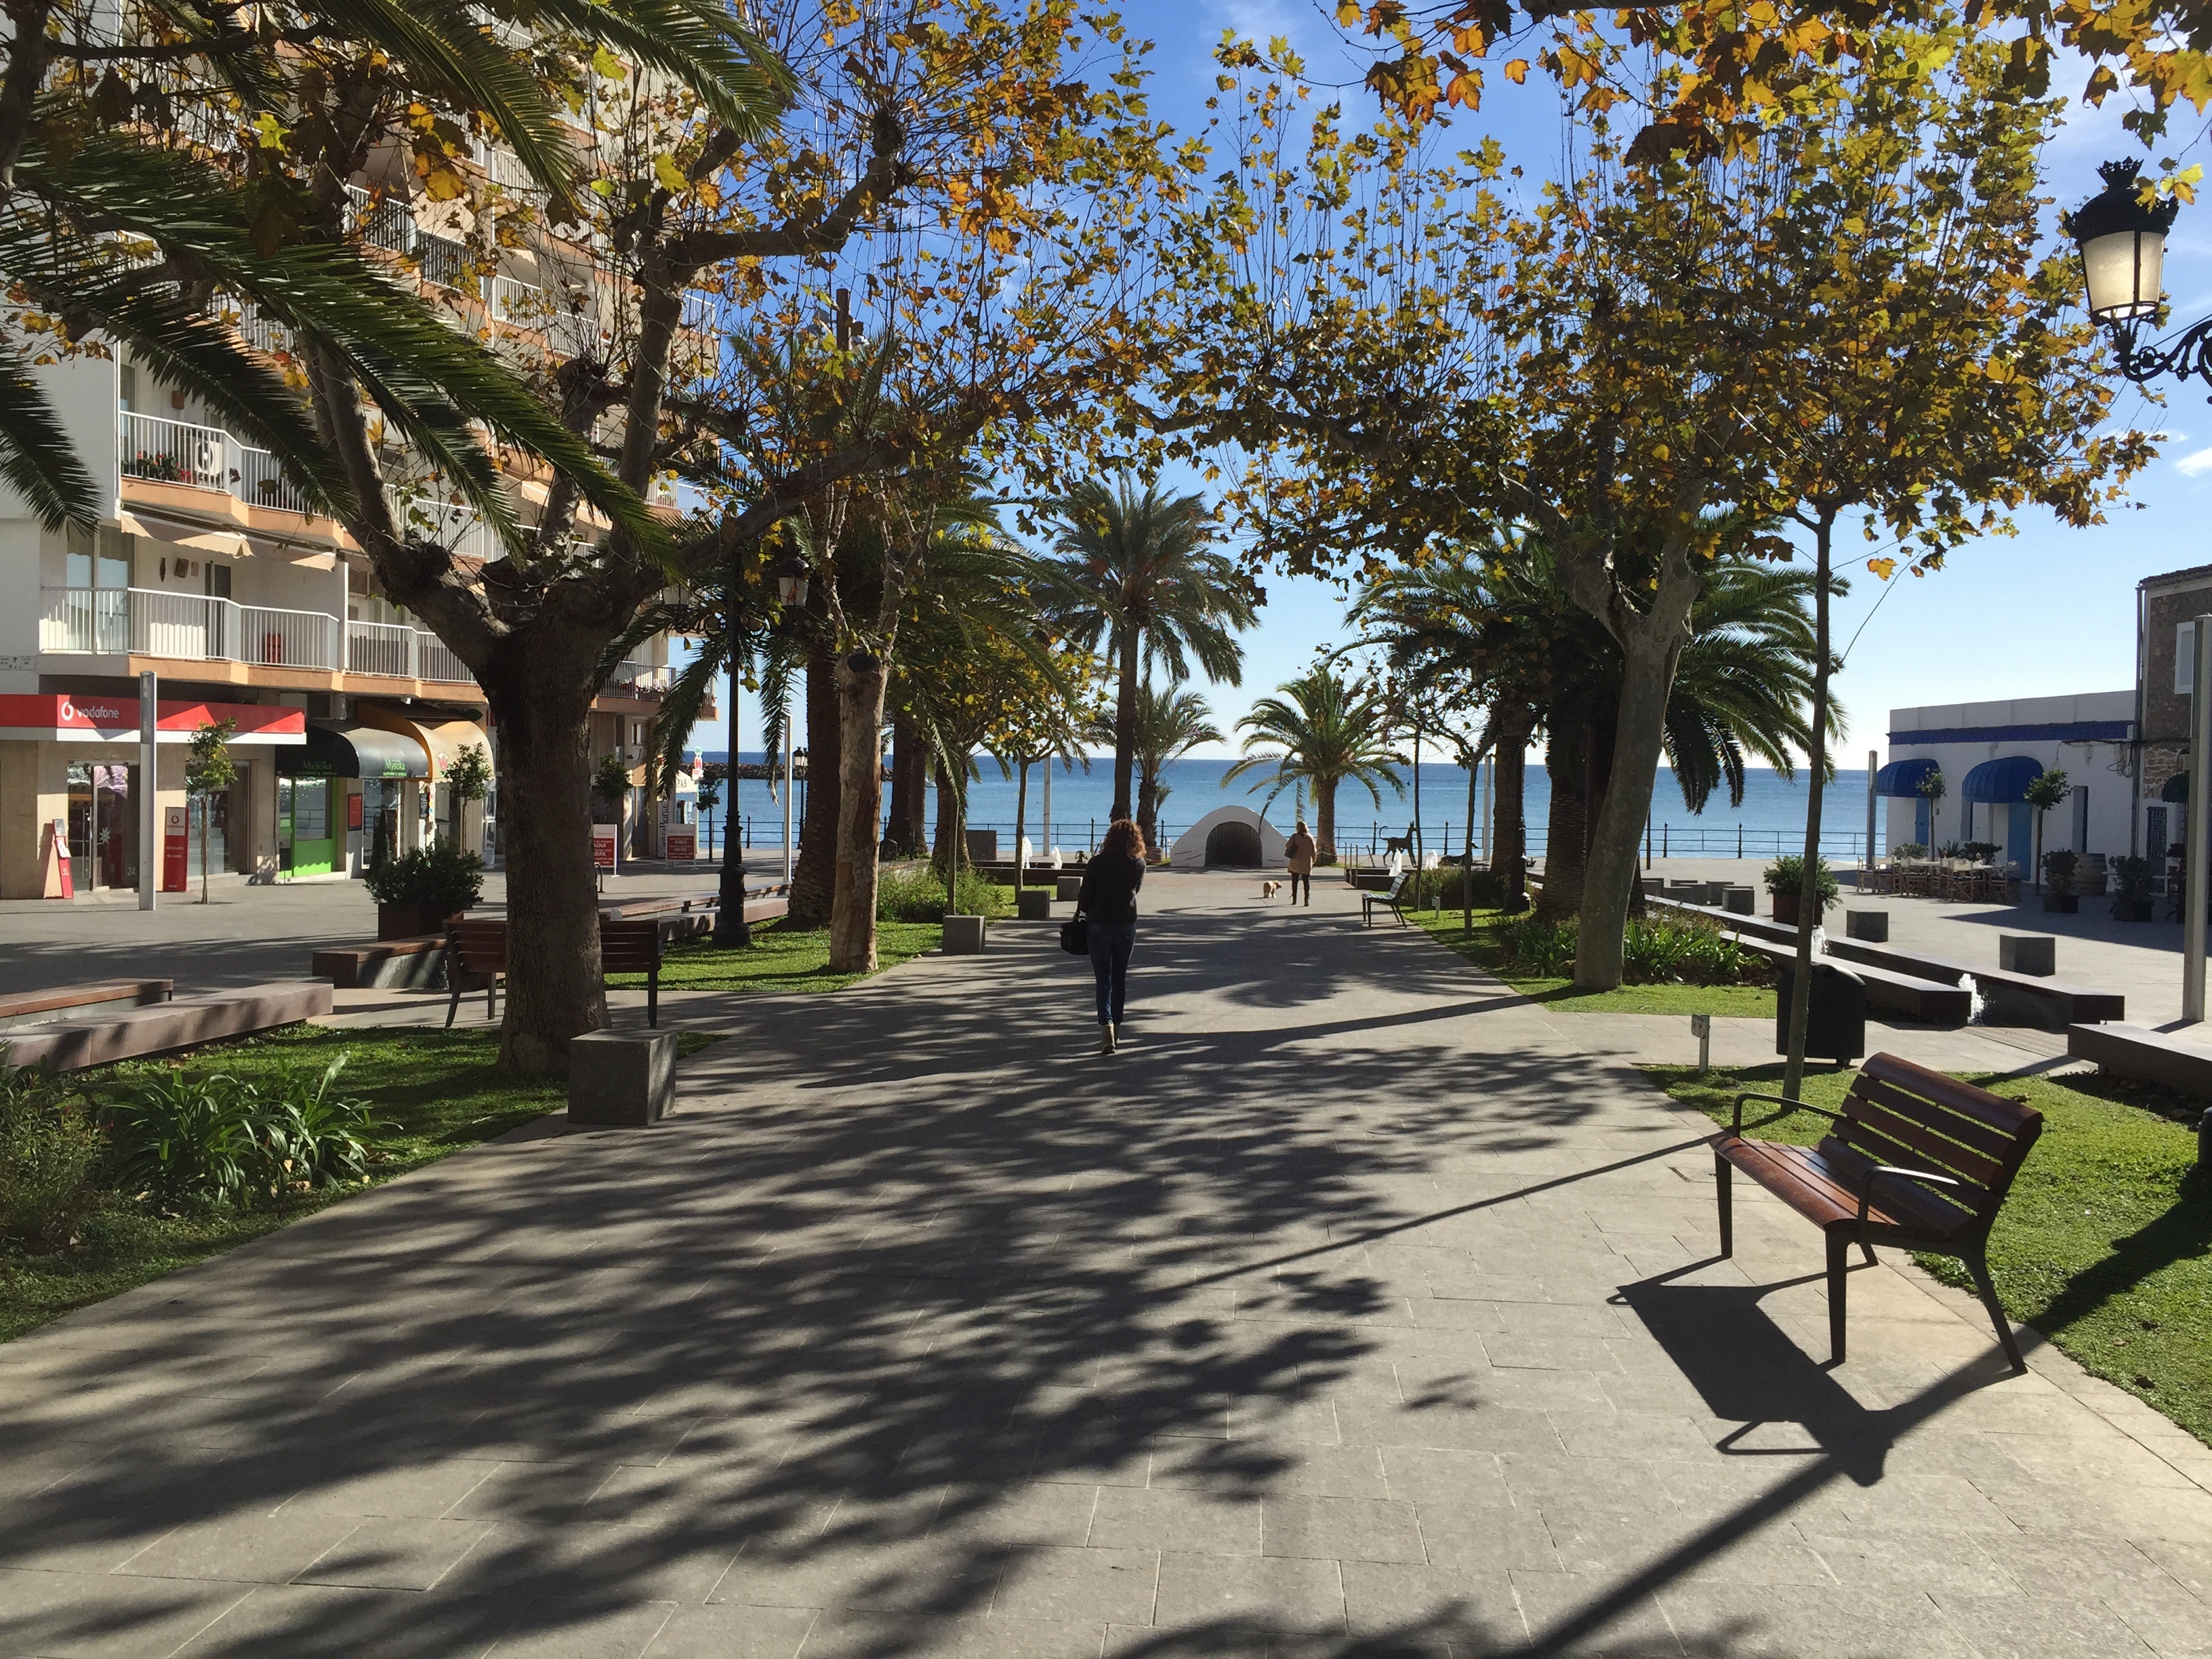
tree, town, city, home, walkway, vacation, village, property, resort, estate, neighbourhood, real estate, ibiza, residential area, ibiza winter, santa eulalia del r o